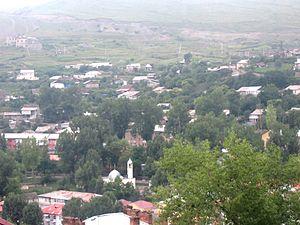
Daşkəsən est l'une des 78 subdivisions de l'Azerbaïdjan. Sa capitale se nomme Daşkəsən. La superficie totale est de 1046,02 km². La distance entre Dachkassan et Bakou est de 396 km.